Gush Etzion

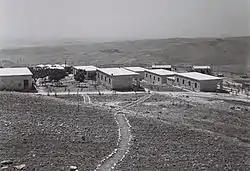
Kibbutz Masu'ot Yitzhak, May 1947

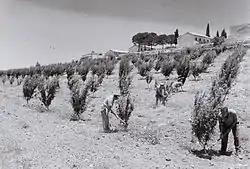
Kfar Etzion, 1947

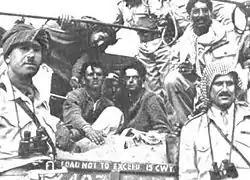
Jewish prisoners in Jordan, after the fall of Gush Etzion, May 1948

In 1927, a group of religious Yemenite Jews founded an agricultural village they named Migdal Eder, based on a biblical quotation. The land had been purchased in 1925 by Zikhron David, a private Jewish land holding company at a site between Bethlehem and Hebron that fell between the zones of influence of the local Arab clans. This early community did not flourish, mainly due to economic hardships and escalating tension with neighboring Arab communities. Two years later, during the 1929 Palestine riots and recurring hostilities, Migdal Eder was attacked and destroyed. Residents of the neighboring Palestinian village of Beit Ummar sheltered the farmers, but they could not return to their land.